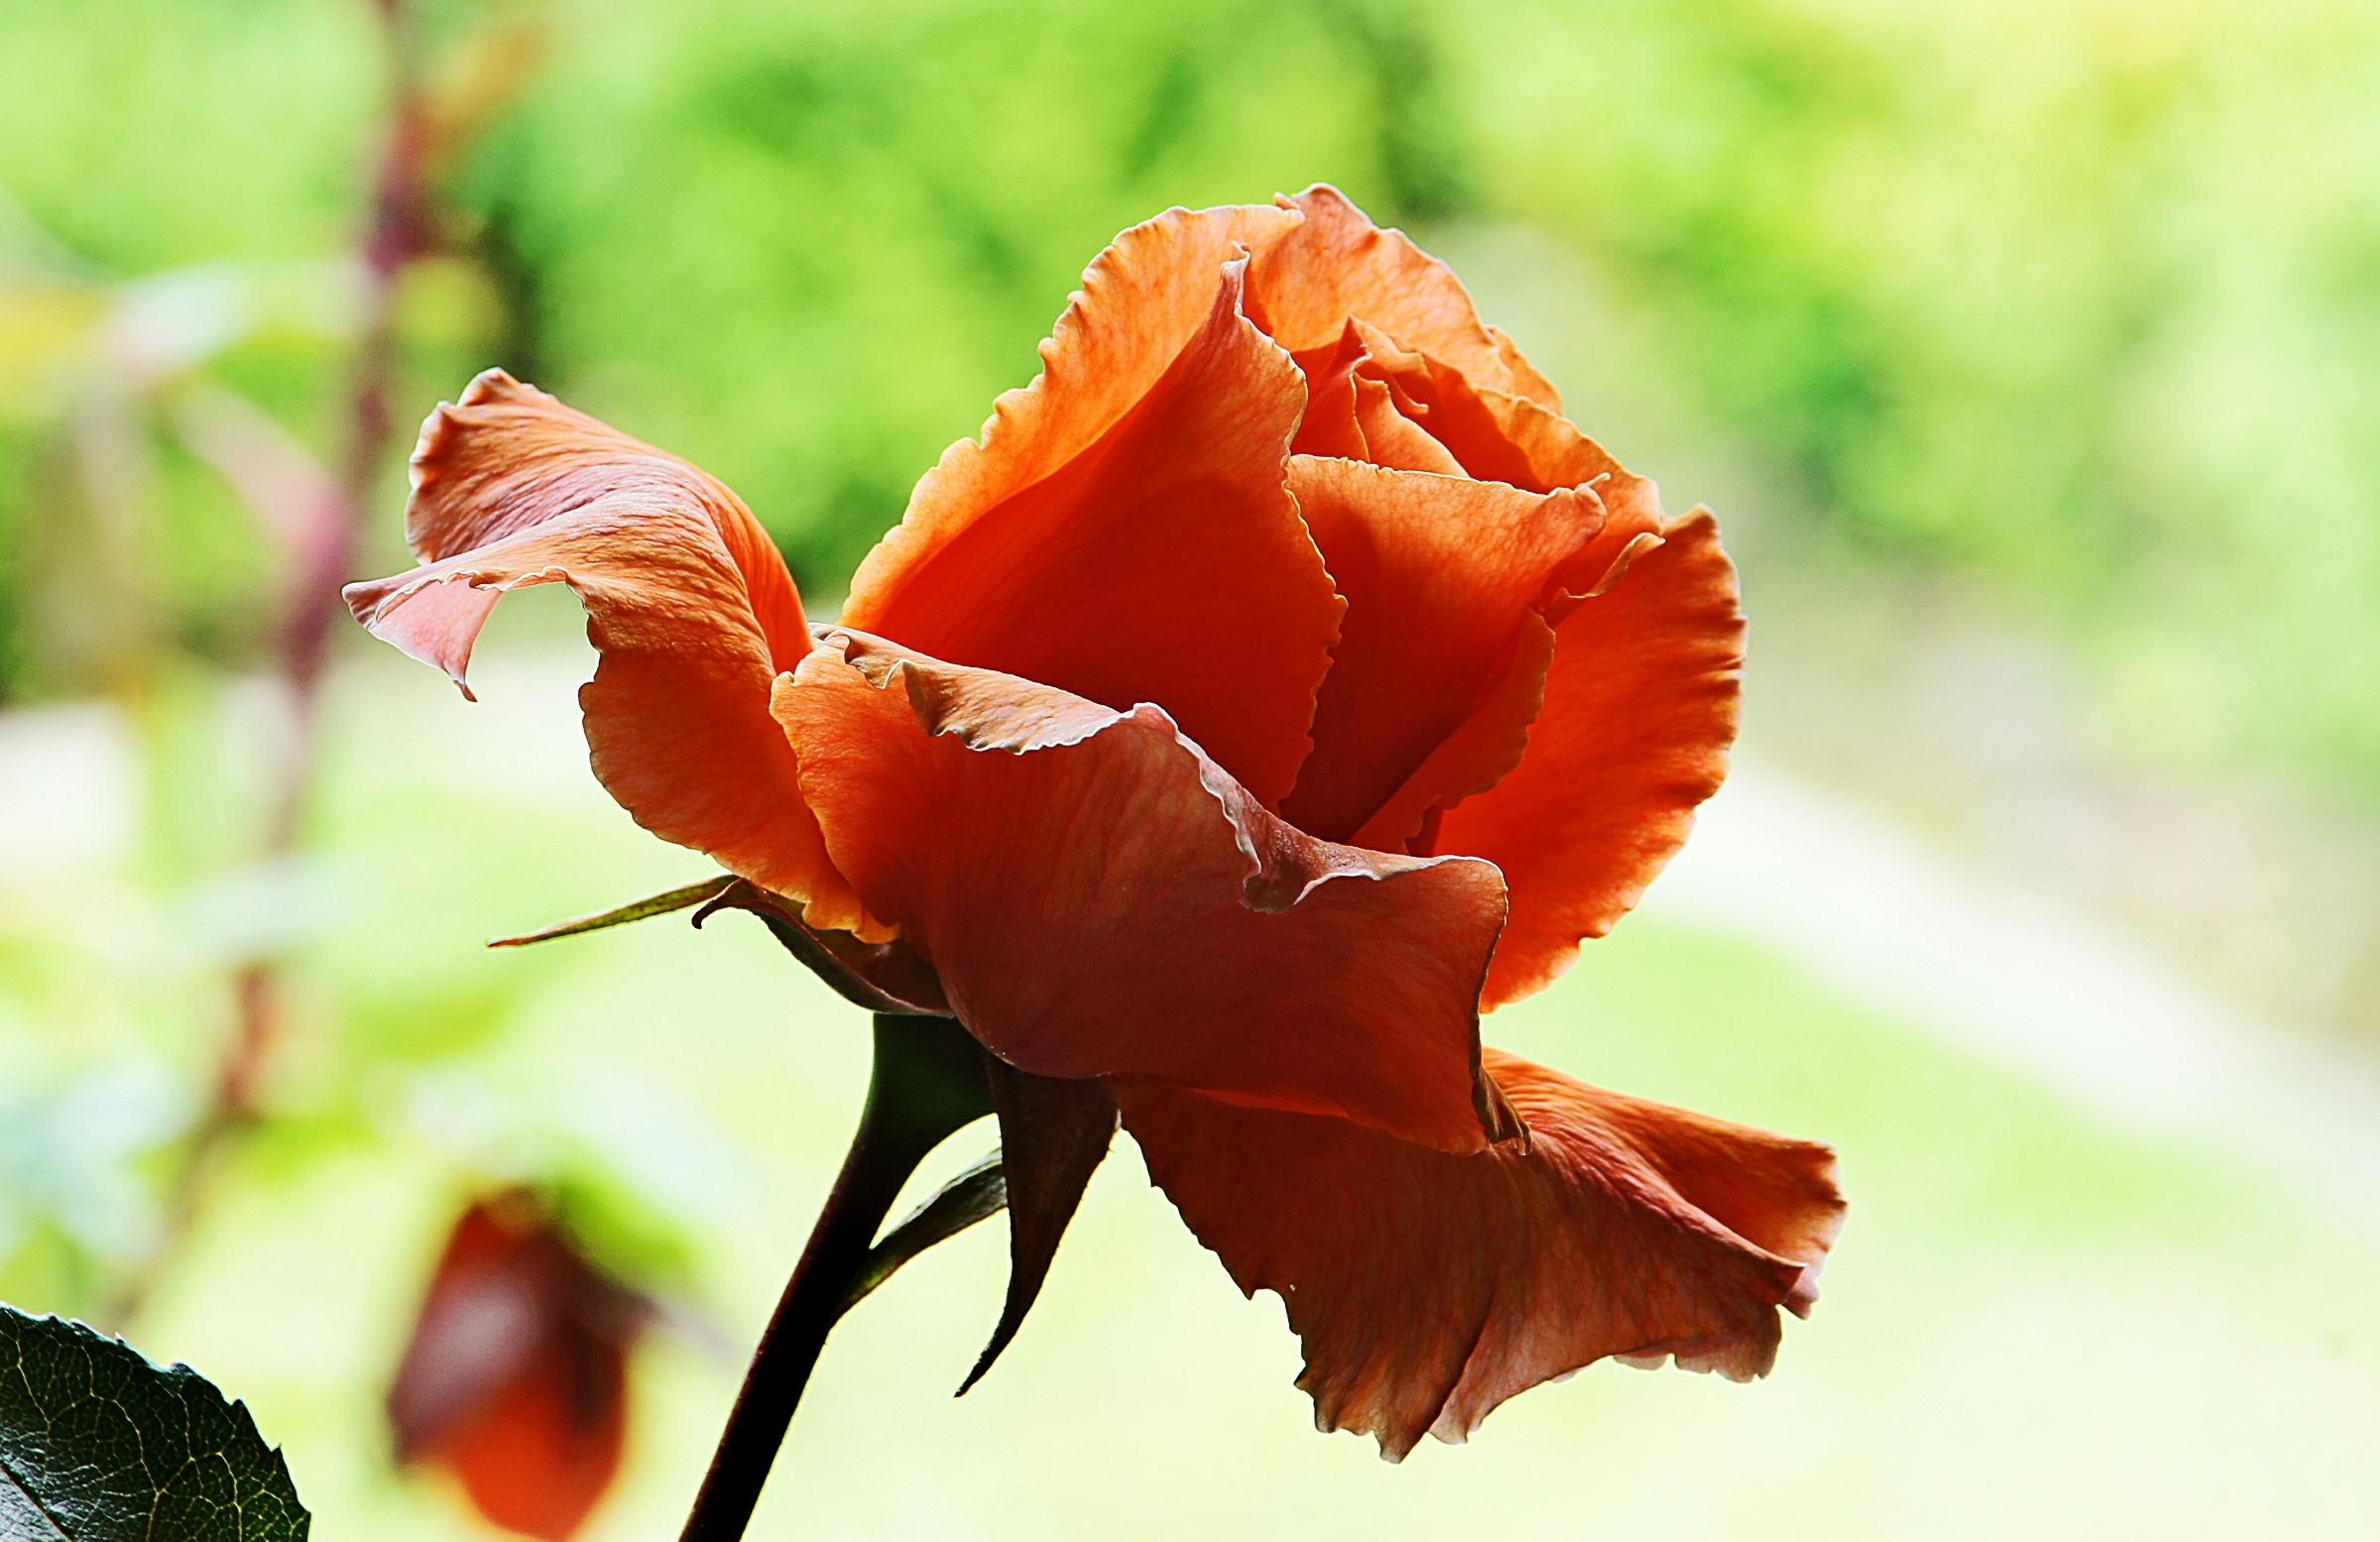
nature, blossom, plant, leaf, flower, petal, rose, orange, red, autumn, botany, flora, flowers, close up, roses, publicdomain, gardening, blooms, orangerose, justjoeyrose, macro photography, flowering plant, rose family, plant stem, land plant